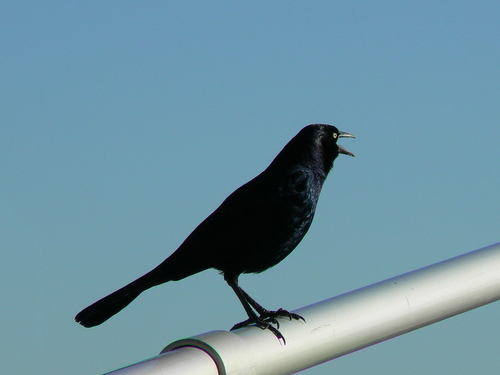
the bird has a small black bill and small crown.
the small black bird has a pointed beak, with a long black tail and round belly.
this bird is all black including the feet, with the eye and beak showing some yellow color.
bird with gray beak and the rest of the body is fully covered in black, and the size of the head is proportional to its body
this bird has a shiny black body, with shiny black feathers, a long black bill and small bright yellow eyes.
this bird has wings that are black and has a short billan all black bird with vibrant yellow eyes, has a pointed black bill.
this bird is black in color, with a skinny curved beak.
this little bird is completely black, with a very long tail, but a very small bill.
this particular bird has a belly that is black and gray
Species: Rusty Blackbird